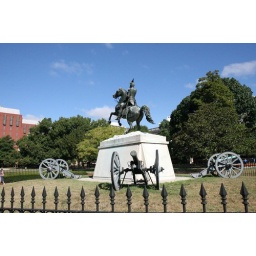
Statue near the big white building